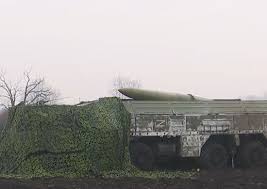
Label: Iskander